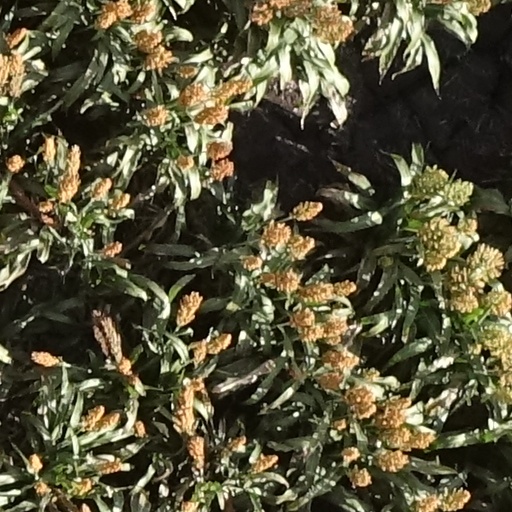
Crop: sorghum